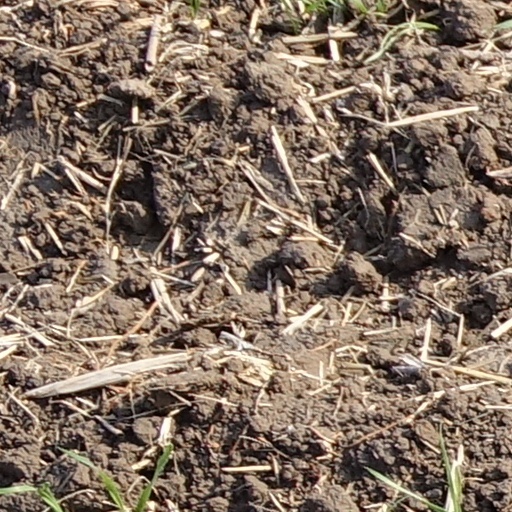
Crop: wheat